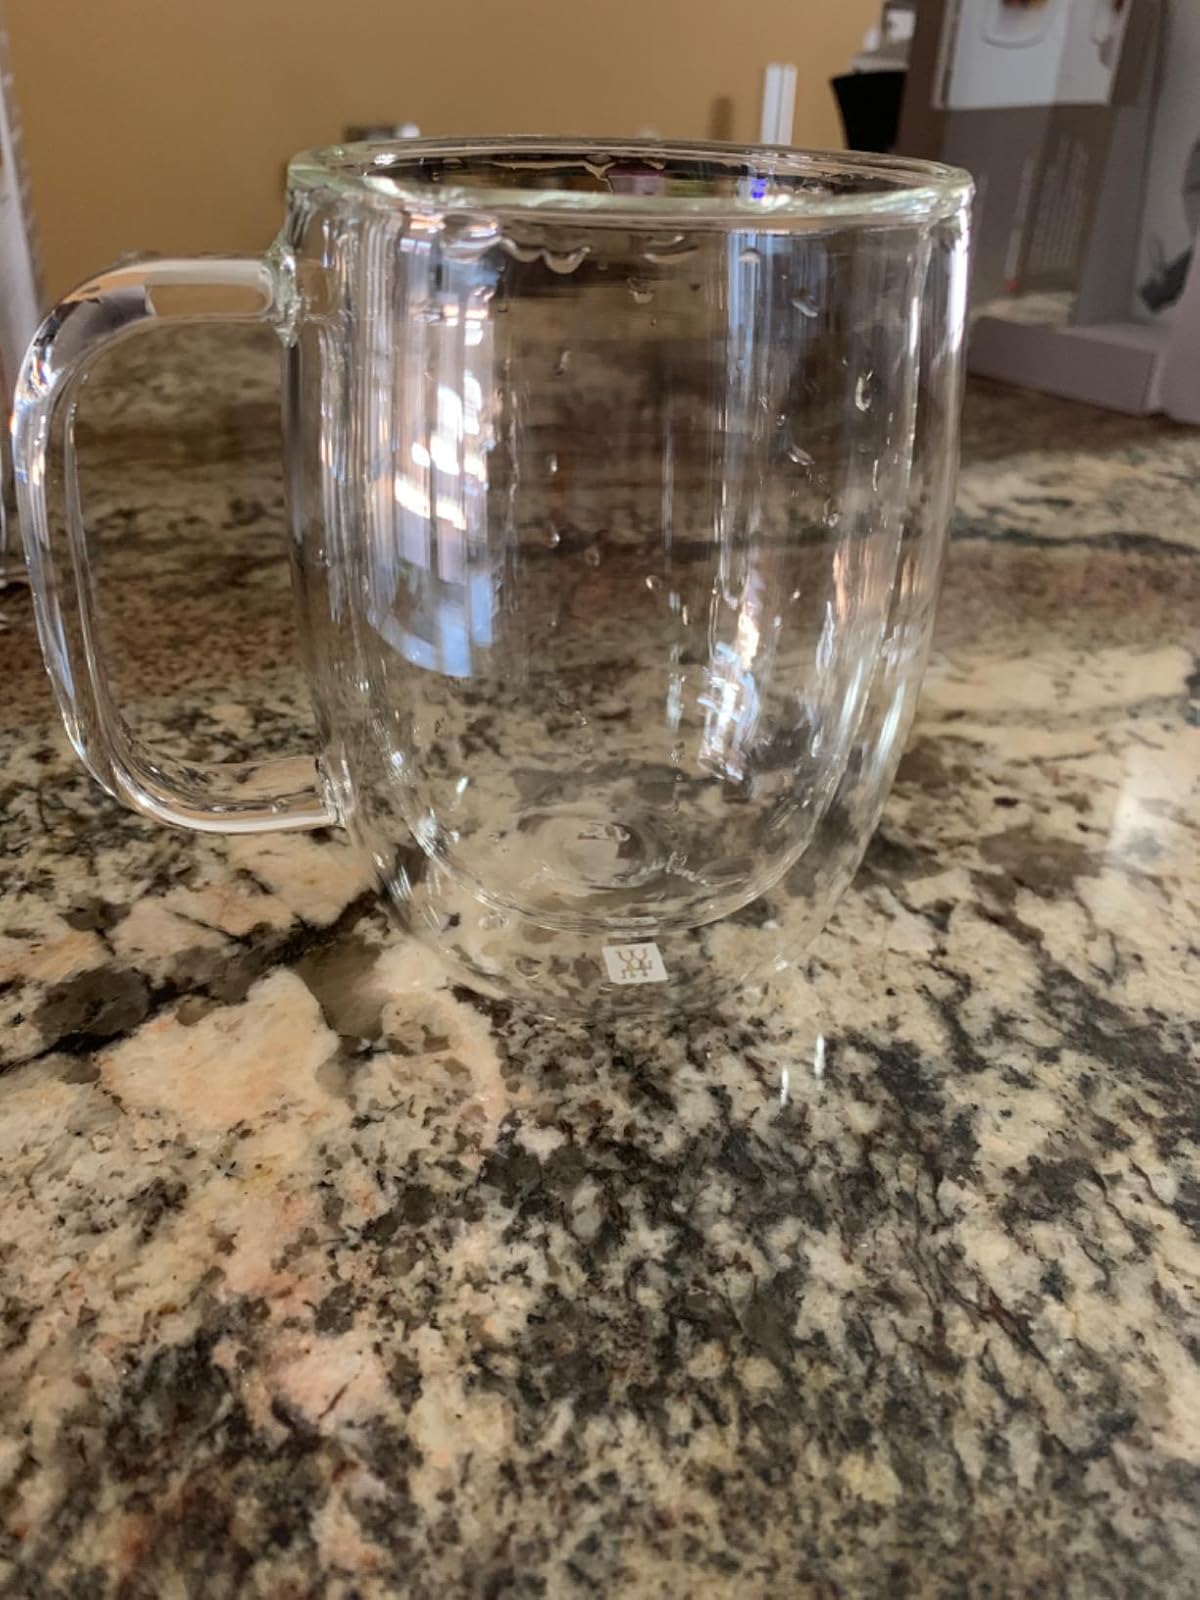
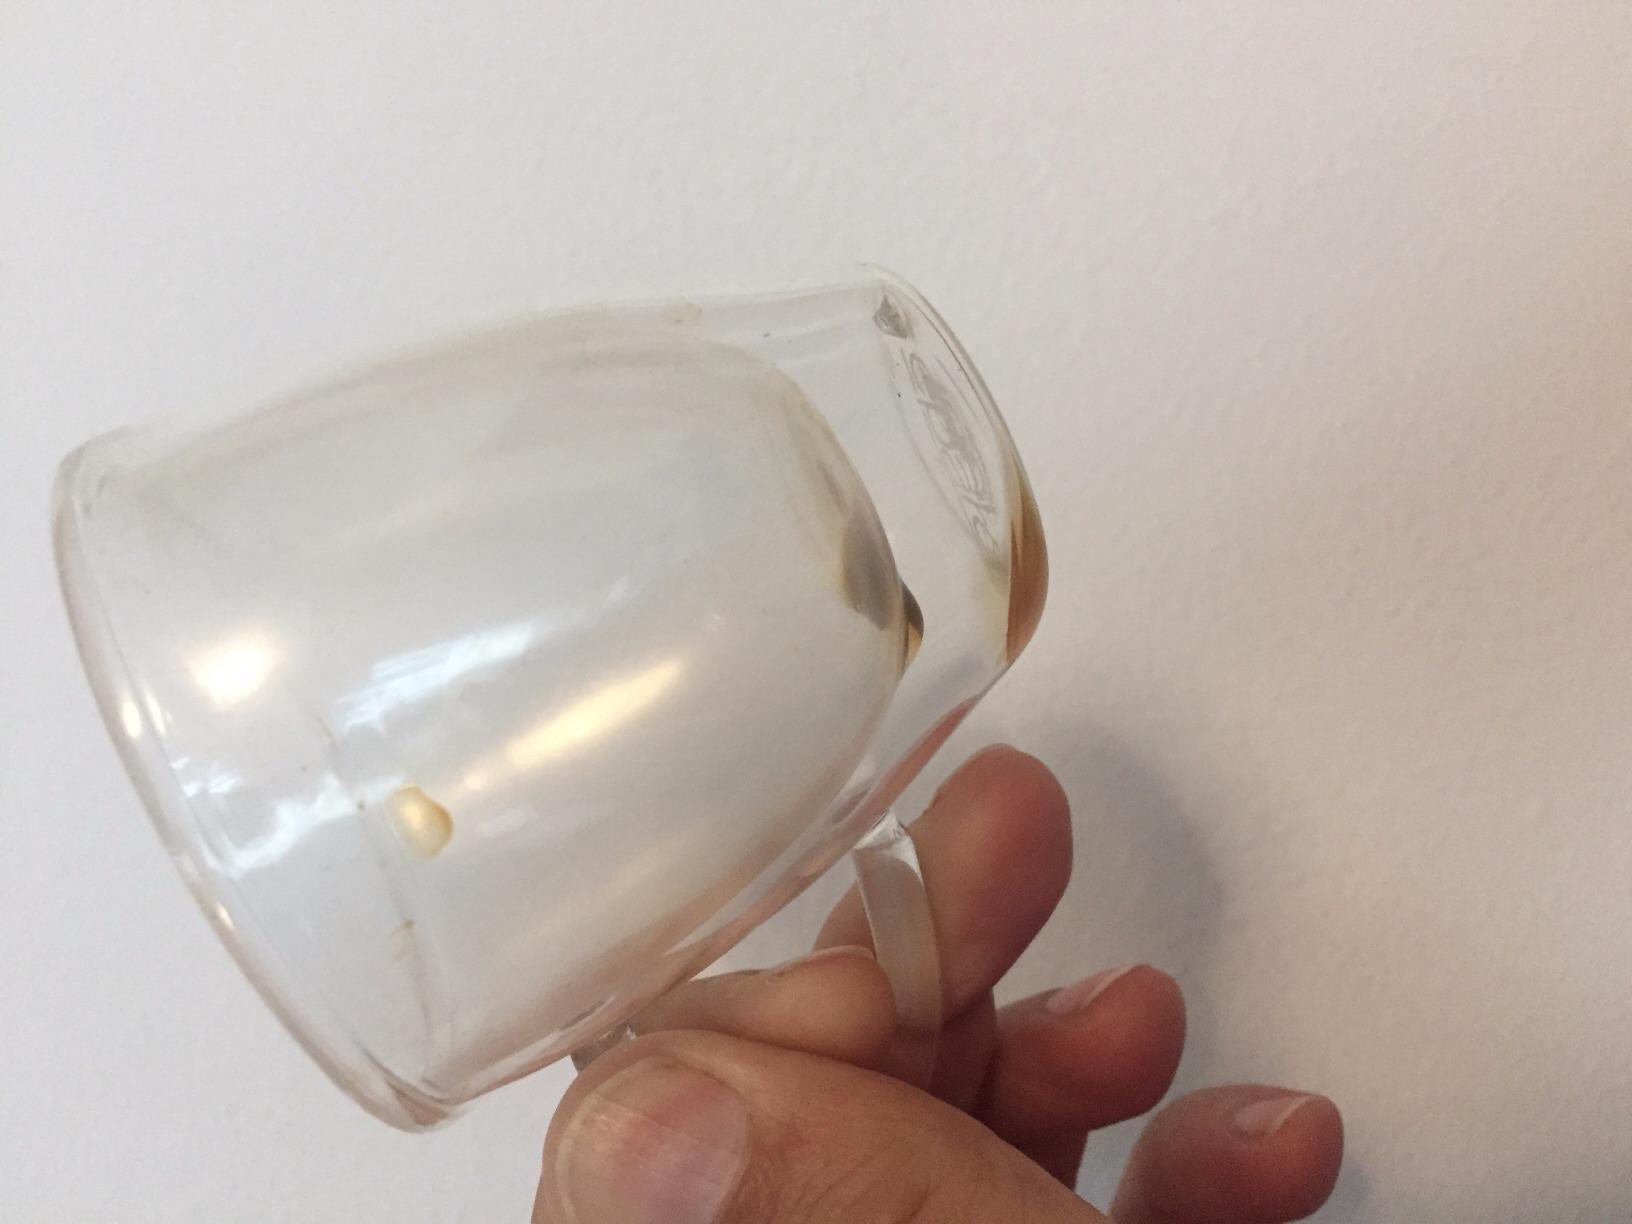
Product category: items_mug
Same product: no